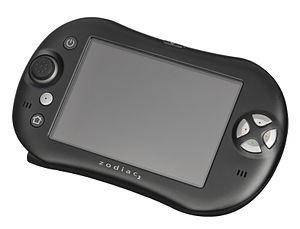
La Zodiac est un mélange entre une console de jeu et un PDA tournant sous un système Palm OS modifié, conçu par la société américaine Tapwave en octobre 2003. Ce concept inédit fait d'elle une machine difficilement classable. Si les consoles de jeux de la nouvelle génération d'alors tentent d'intégrer des fonctions multimédias, elles ne rivalisent pas avec les PDA sur leur propre terrain, de par l'absence d'interface tactile qui leur interdisent de saisir confortablement du texte. En parallèle les PDA tentent de se doter de jeux au gameplay de type console portable, mais leur manque d'interface de contrôle, comme la croix directionnelle les rend tout à fait inadaptés au jeu.